Khulna University

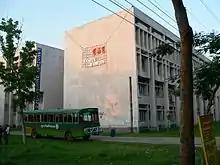
Academic Building 1

The academic program of the university commenced in August 1991 with four disciplines: Computer Science and Engineering (CSE), Architecture, Business Administration (BA), and Urban and Rural Planning (URP).